Answer in natural language. Considering the relative positions, is blue modern tv stand above or below sofa? Choose between the following options: above or below
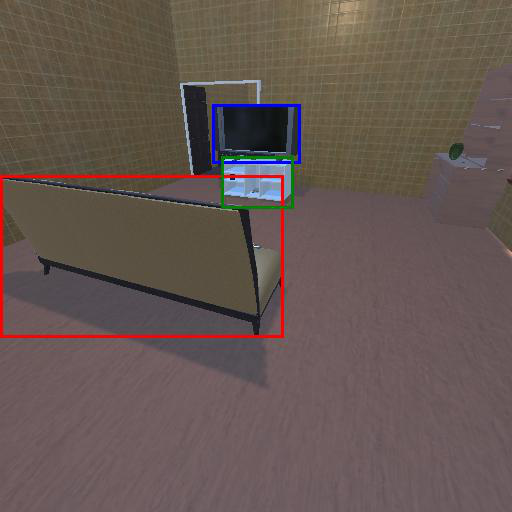
<answer>above</answer>